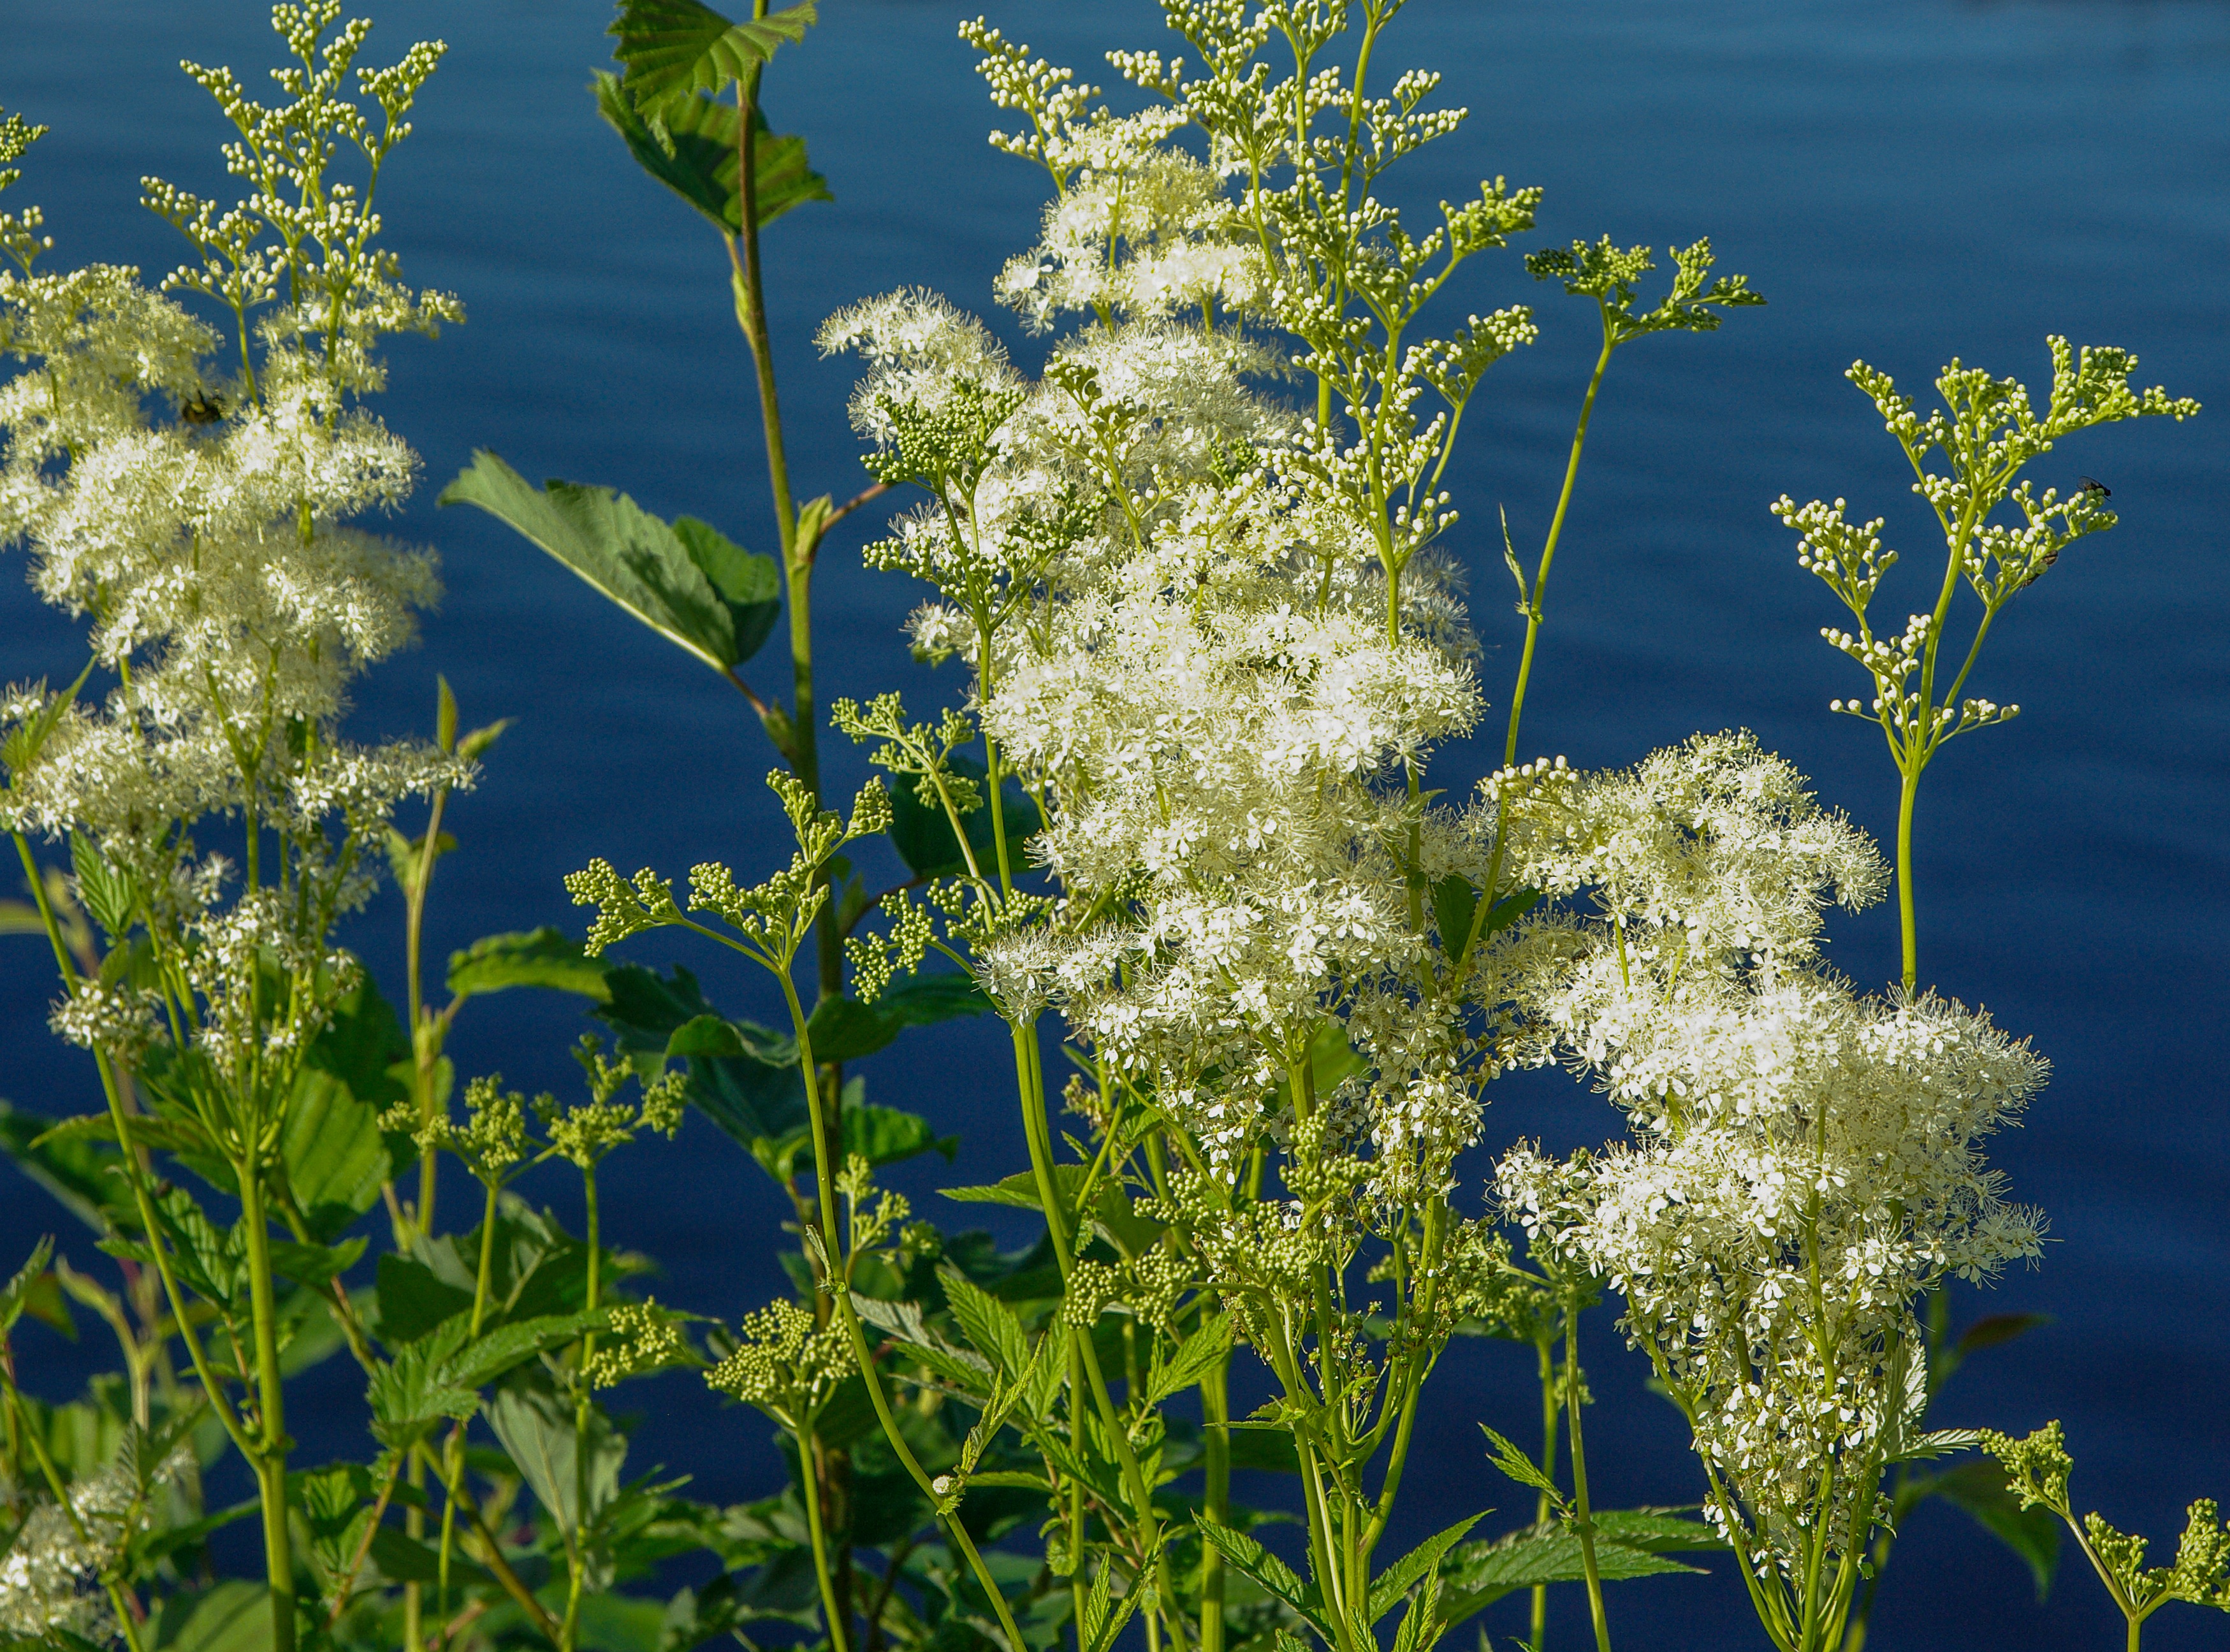
blossom, plant, meadow, flower, wild, herb, produce, botany, flora, rapeseed, plants, wildflower, flowers, brassica, summer flowers, anthriscus, flowering plant, cow parsley, land plant, mustard plant